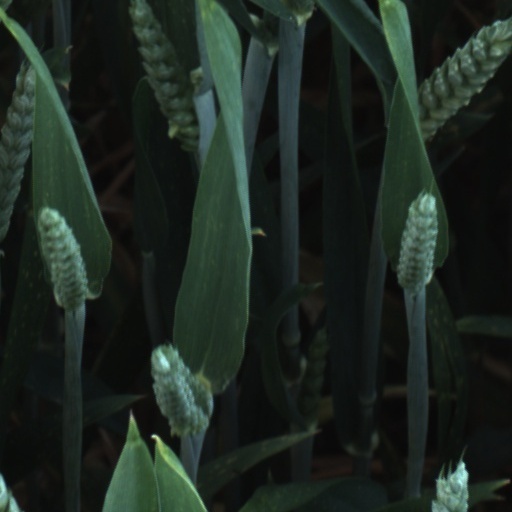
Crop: wheat